Boilermaker Special

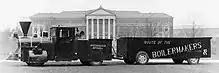
The Boilermaker Special II (1953–1960) and its trailer (1956–1993)

In 1953, the Boilermaker Special II was created by installing the original Baldwin body from the Boilermaker Special I on an International Harvester truck chassis. This meant that the Boilermaker Special II was visually identical to the Boilermaker Special I.